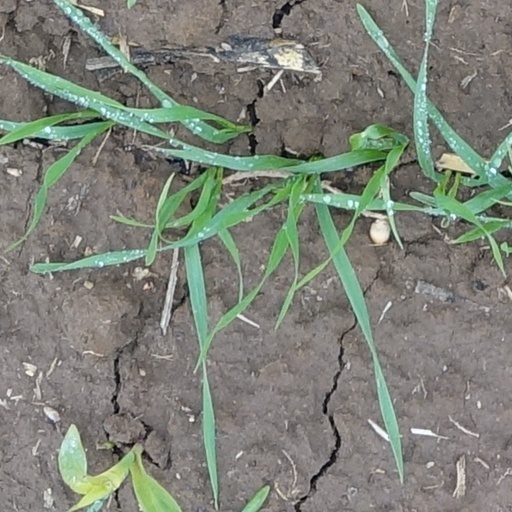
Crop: wheat